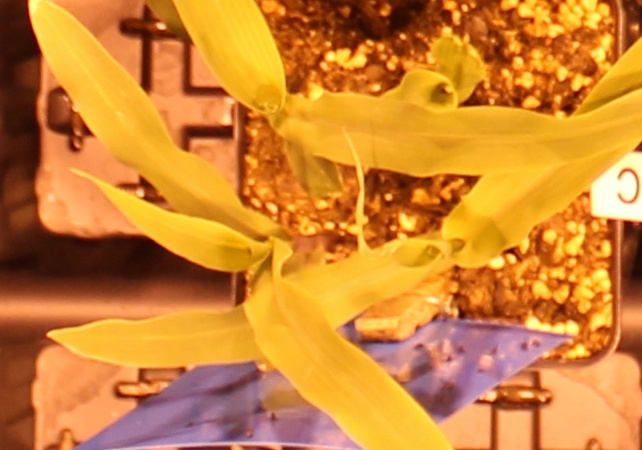
Label: Corn